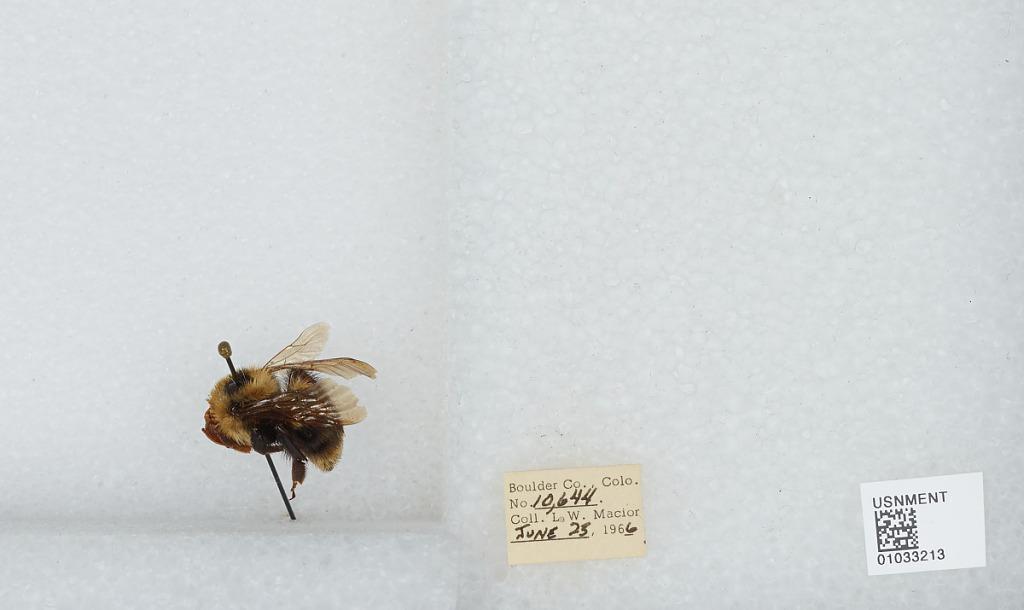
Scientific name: Bombus (Cullumanobombus) rufocinctus Cresson
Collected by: L. Macior
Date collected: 1966-6-23
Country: United States
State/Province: Colorado
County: Boulder
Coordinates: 40.015, -105.27